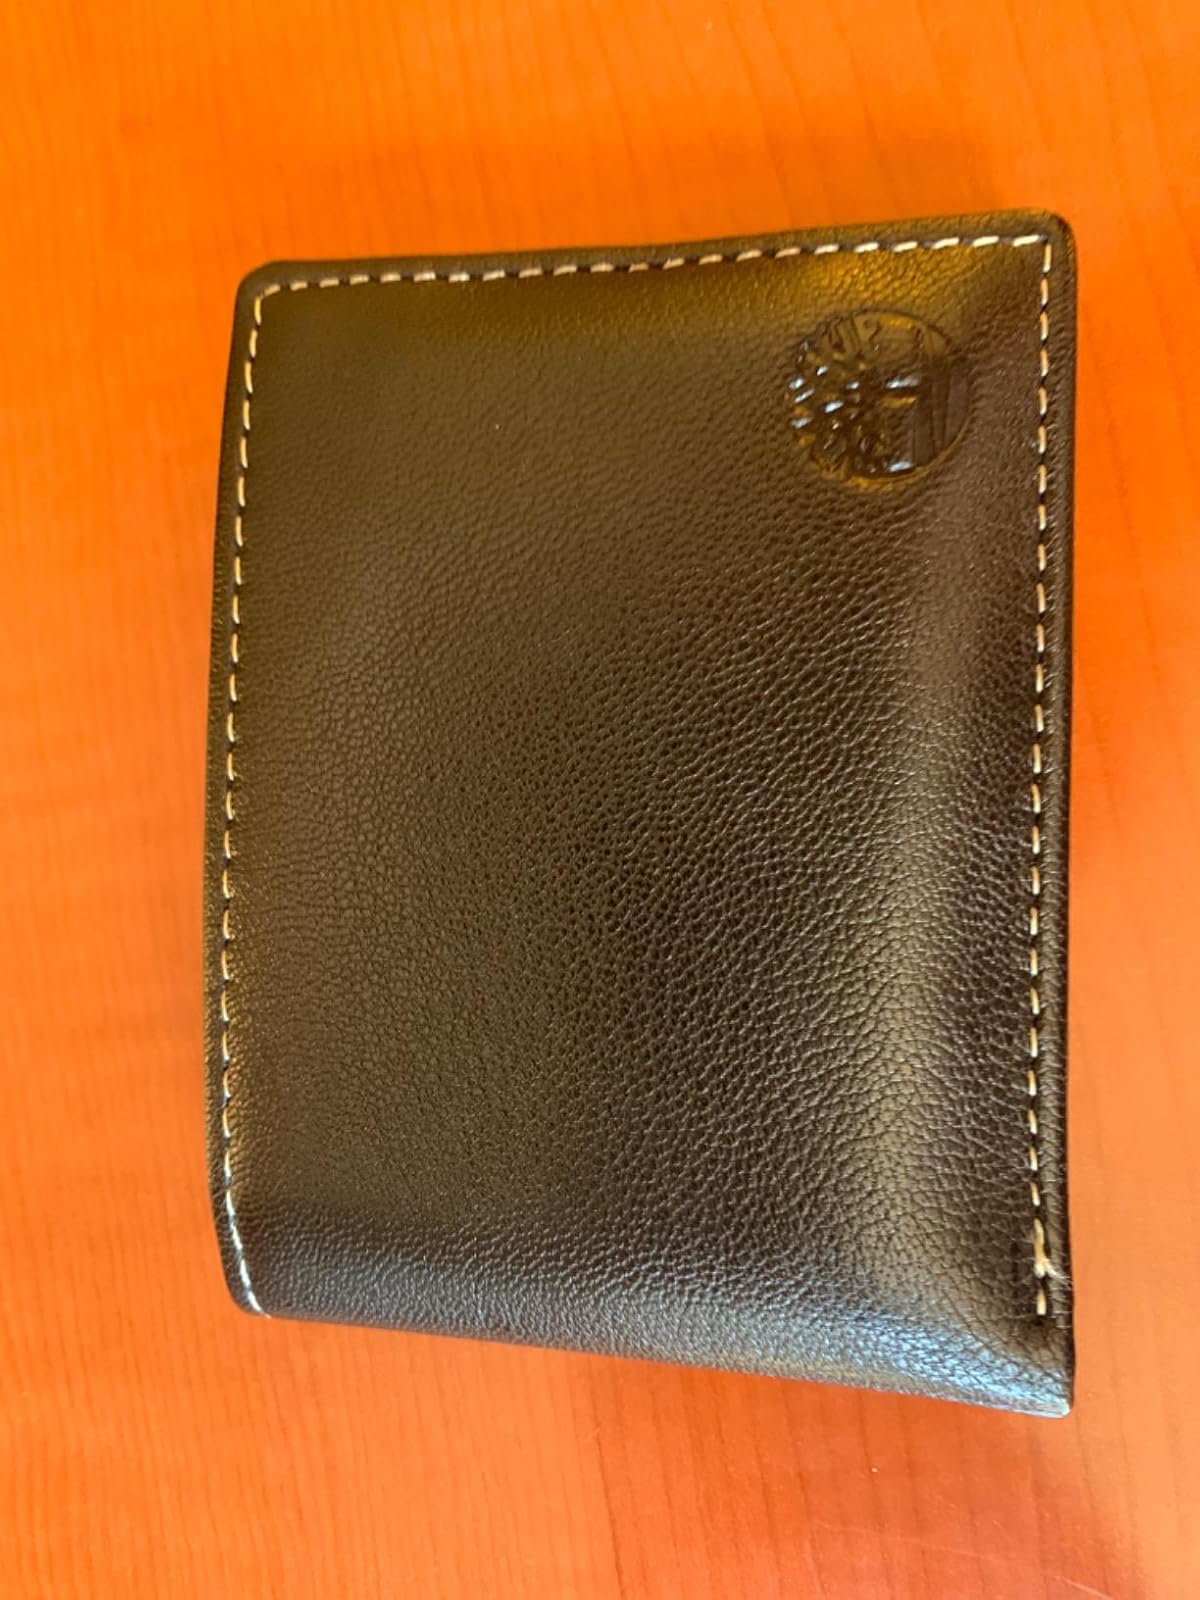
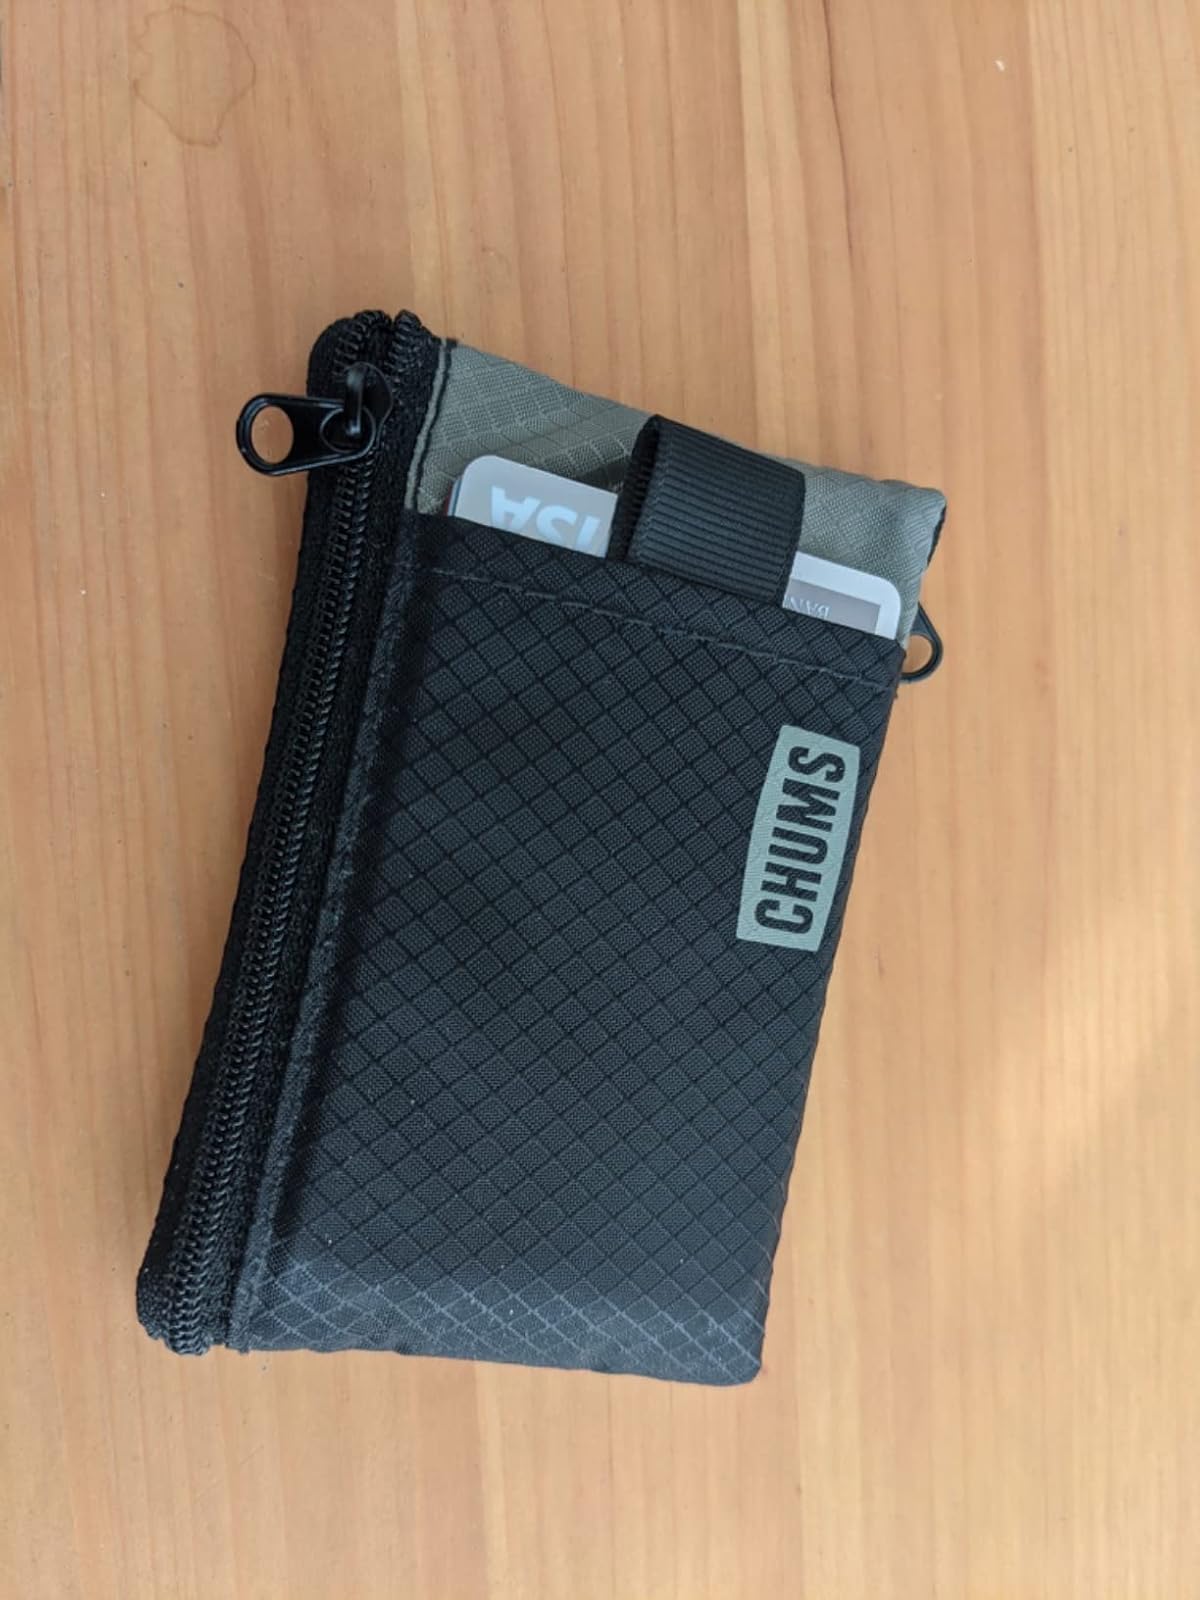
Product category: accessories_wallet
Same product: no